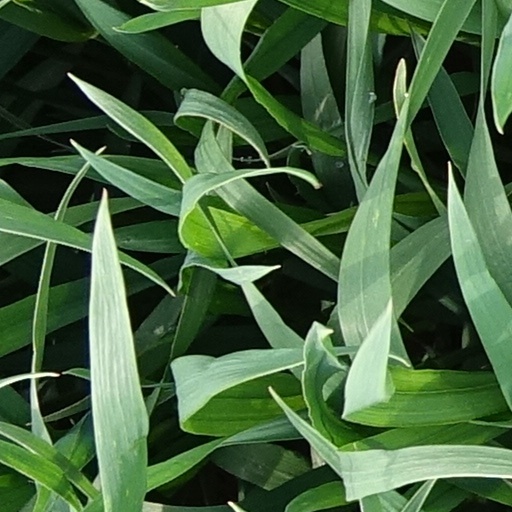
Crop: wheat